House of Darkness (2022 film)

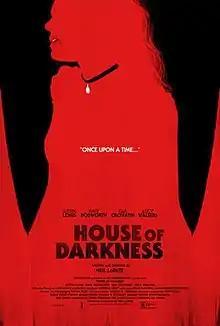
Film poster

House of Darkness is a 2022 American black comedy horror film directed by Neil LaBute, starring Justin Long, Kate Bosworth, Gia Crovatin and Lucy Walters. The film is a reimagining of "Dracula".